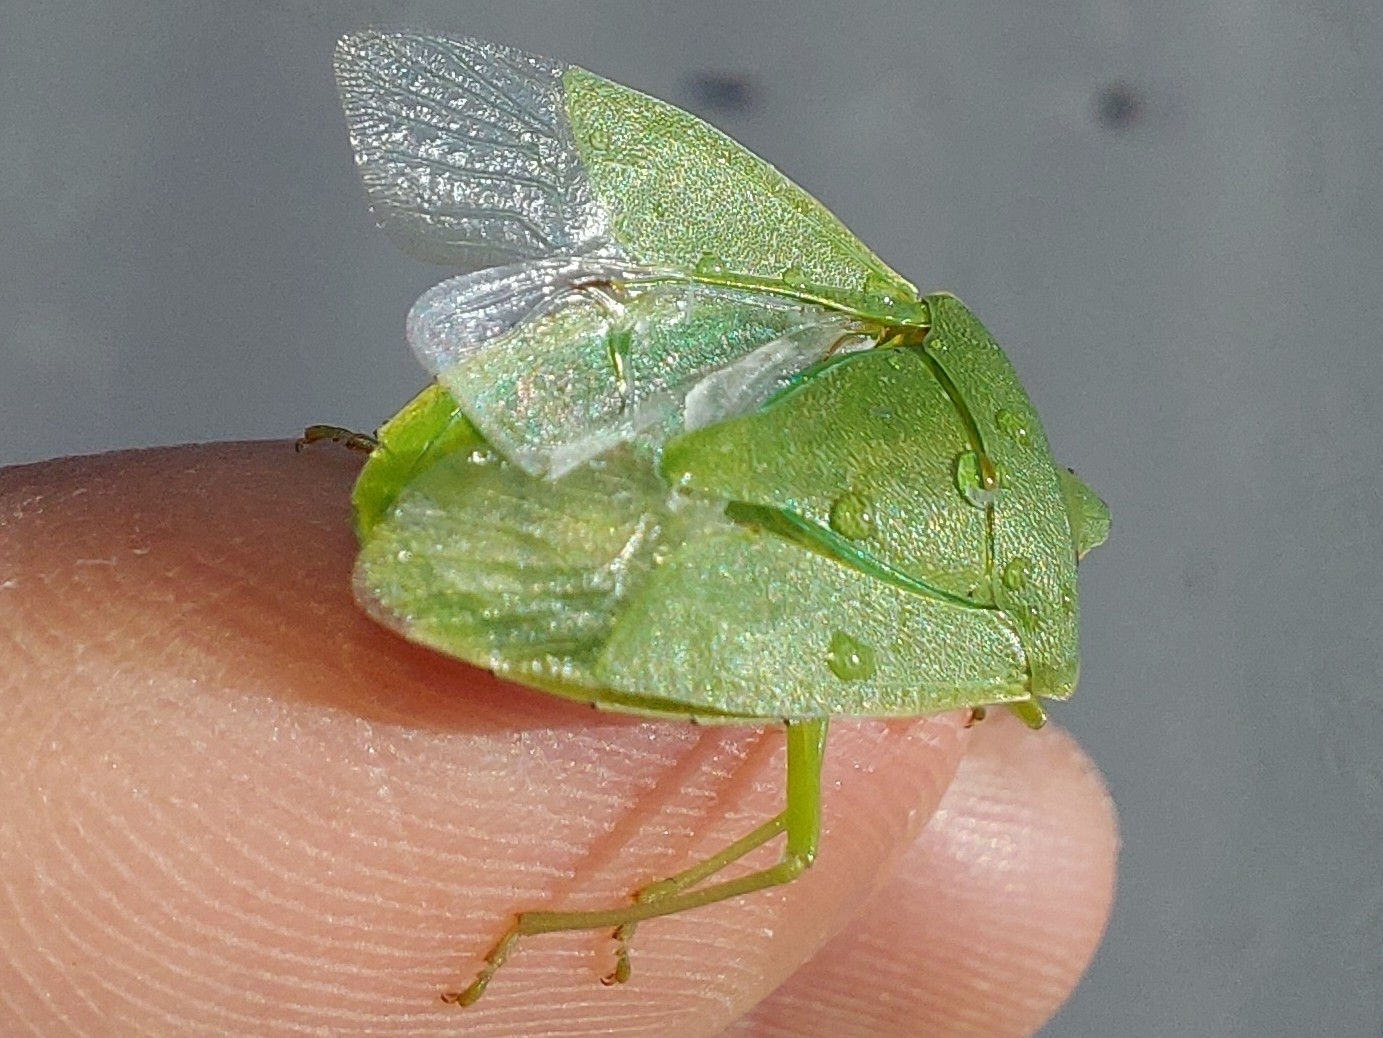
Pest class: stink_bug